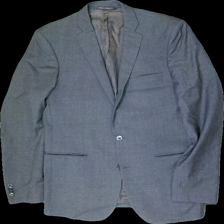
View: front
Type: Jacket
Category: Men
Brand: Not in the list
Brand text on label: Imperial
Colors: Grey
Material: 80% wool, 20% cotton
Cut: Regular
Season: All
Stains: Major
Price range: <50
Recommended usage: Export